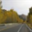
Label: road